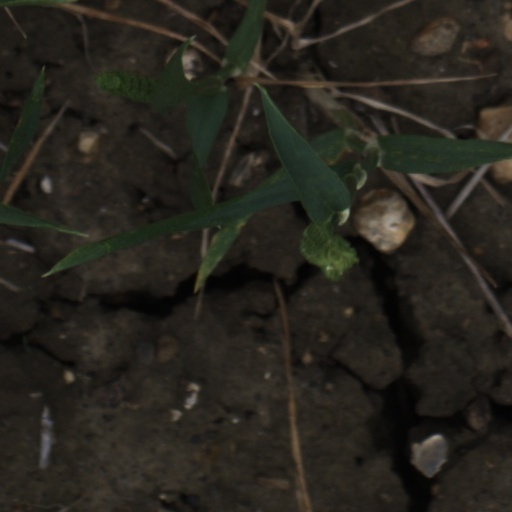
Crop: wheat